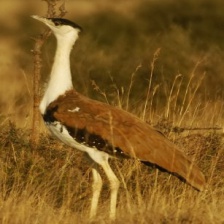
Species: INDIAN BUSTARD
Scientific name: ARDEOTIS NIGRICEPS